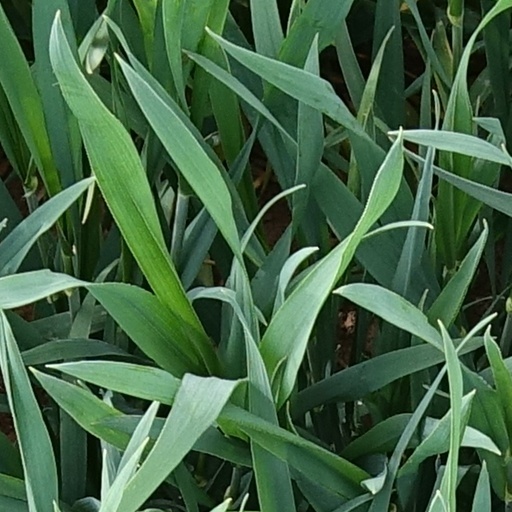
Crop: wheat